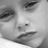
Emotion: neutral